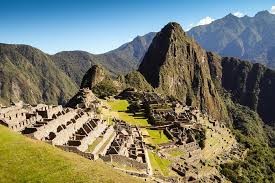
Landmark: Machu Picchu